Lyudmila Mayakovskaya

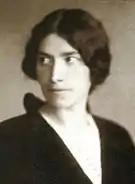

Lyudmila Vladimirovna Mayakovskaya (24 August 1884— 12 September 1972) was a Russian and Soviet textile designer and teacher. She was the elder sister of the poet Vladimir Mayakovsky.